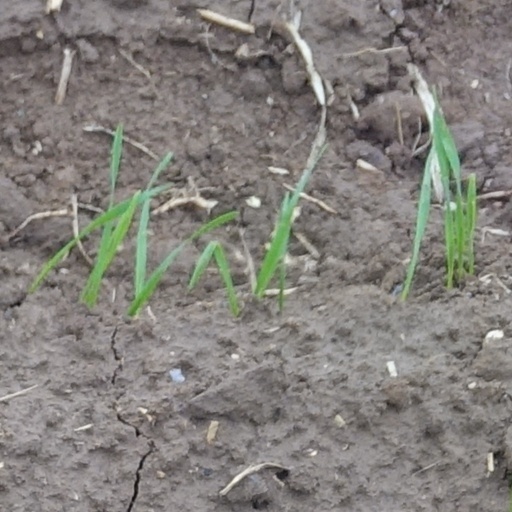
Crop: wheat